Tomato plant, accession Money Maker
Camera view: vertical (180 deg); turntable rotation: 60 degrees
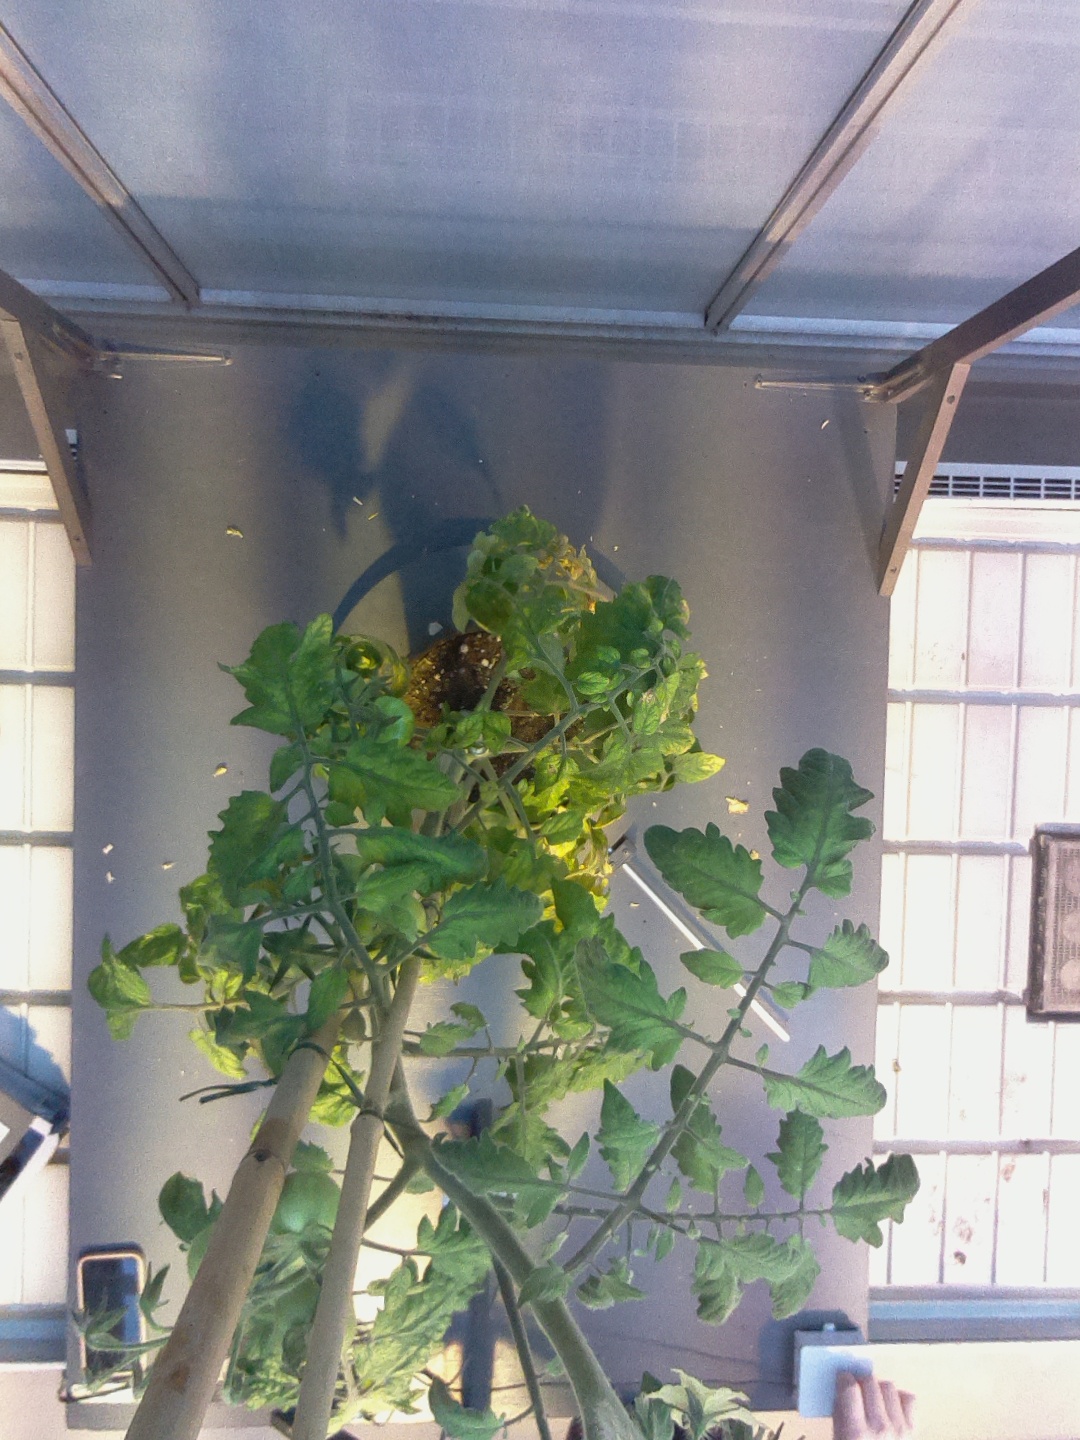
BBCH growth stage 73: 30%-40% of final fruit size